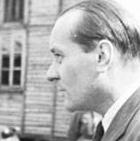
Age: 26